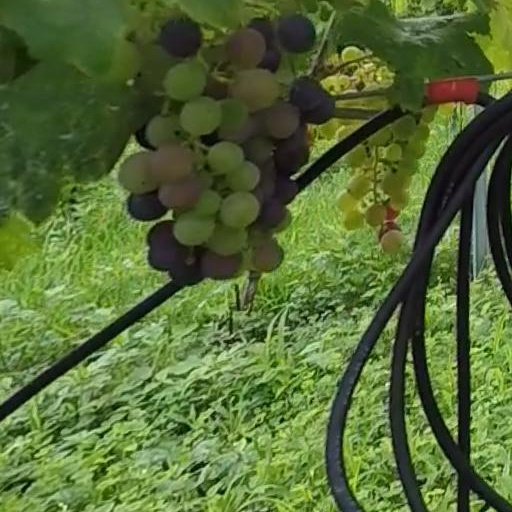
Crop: grape